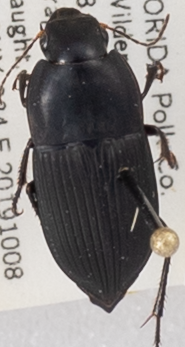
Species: Anisodactylus haplomus
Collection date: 2019-10-08
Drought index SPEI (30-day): -2.09
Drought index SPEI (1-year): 0.184
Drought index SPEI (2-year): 0.8